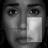
Emotion: sad